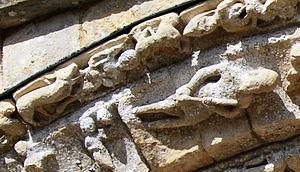
Détails du Zodiaque du Portail
L'église Notre-Dame est une église catholique située sur la commune de Castelviel, dans le département de la Gironde, en France.